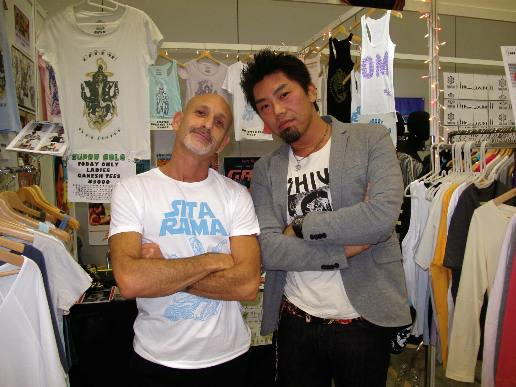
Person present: Yes